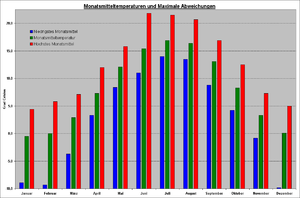
L'Allemagne est un pays à la charnière de l'Europe occidentale et de l'Europe centrale situé entre le Benelux et la France à l'ouest, la mer du Nord, le Danemark et la mer Baltique au nord, la Pologne et la République tchèque à l'est et la Suisse et l'Autriche au sud. On distingue en Allemagne plusieurs grands espaces : la grande plaine du Nord, les montagnes moyennes du centre, le plateau bavarois et la vallée du Danube au Sud. Le pays est traversé par plusieurs grands fleuves, dont le Rhin, le Danube et l'Elbe.